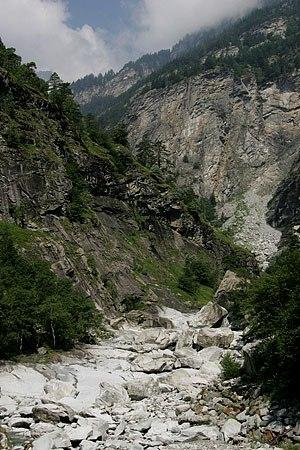
Le lit de la Doveria pans la région de Gondo
La Diveria est une rivière des Alpes, située en Suisse et en Italie, un affluent du Toce, donc un sous-affluent du Pô, par le Tessin et le lac Majeur et est le principal confluent de la Tosa. Cette rivière draine les eaux du côté sud du Col du Simplon, en Suisse.
Le val Divedro est une vallée marquant la limite entre les Alpes pennines et les Alpes lépontines, partagée entre l'Italie et la Suisse.